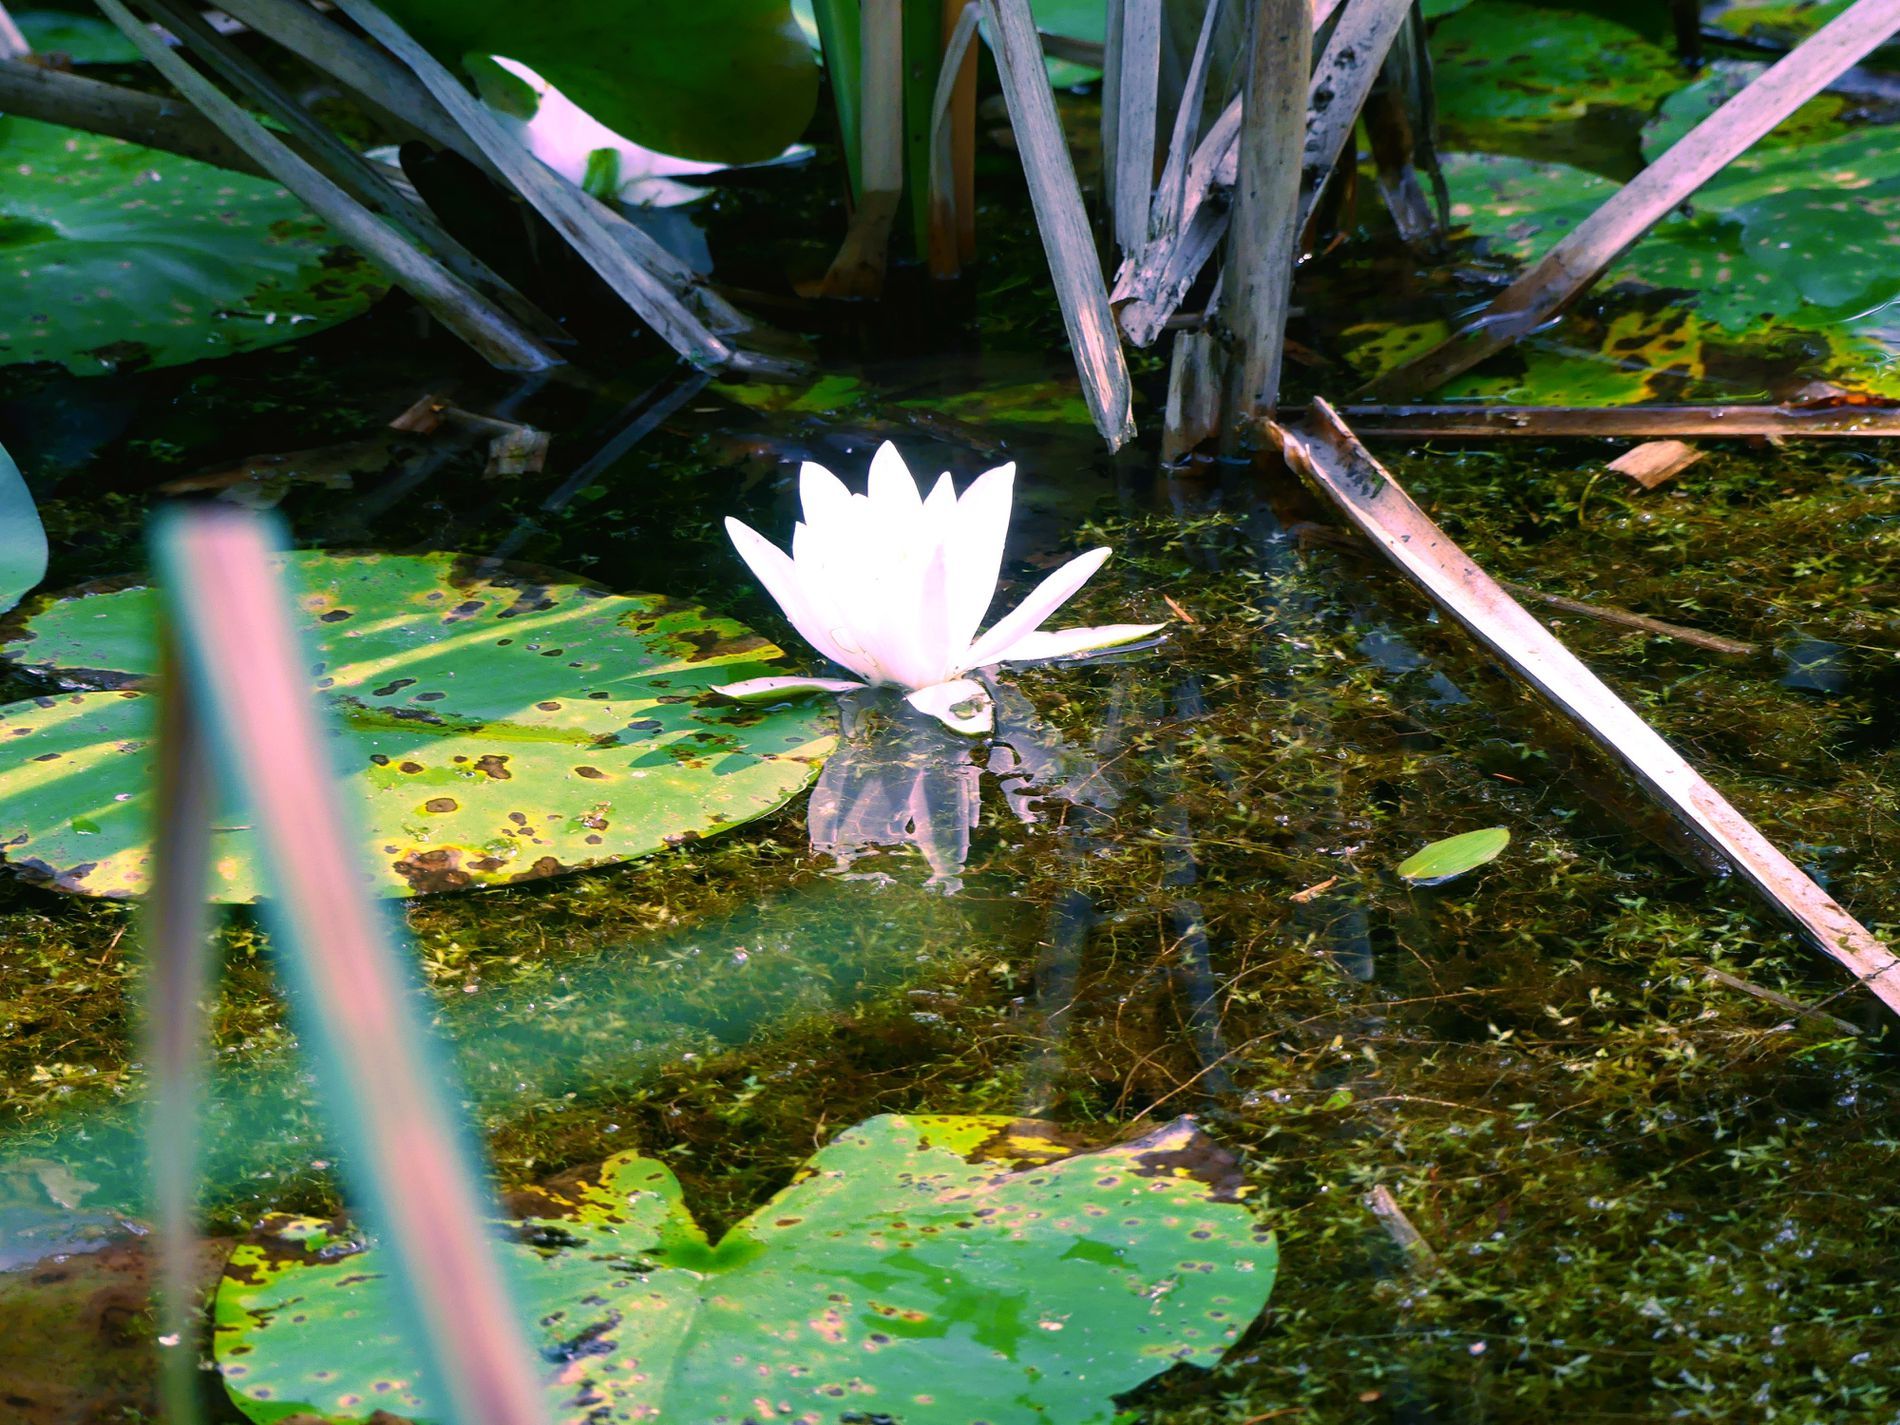
lotus flower
A picture of a white lotus flower floats peacefully on the water, surrounded by green leaves and plant stems
The photo, taken from a slightly higher angle in daylight, highlights a lotus flower amidst lily leaves. The lighting is soft, and the colors contrast between green and white. The atmosphere is calm and the mood is contemplative without textual elements
Labels: Flower, Plant, Land, Nature, Outdoors, Lily, Pond, Water, Pond Lily, Leaf, Petal, Animal, Fish, Sea Life, Swamp, plants
Camera: Panasonic DMC-FZ300
Aperture: F2.8
Exposure: 1/125 sec
ISO: 100
Focal length: 43.3 mm